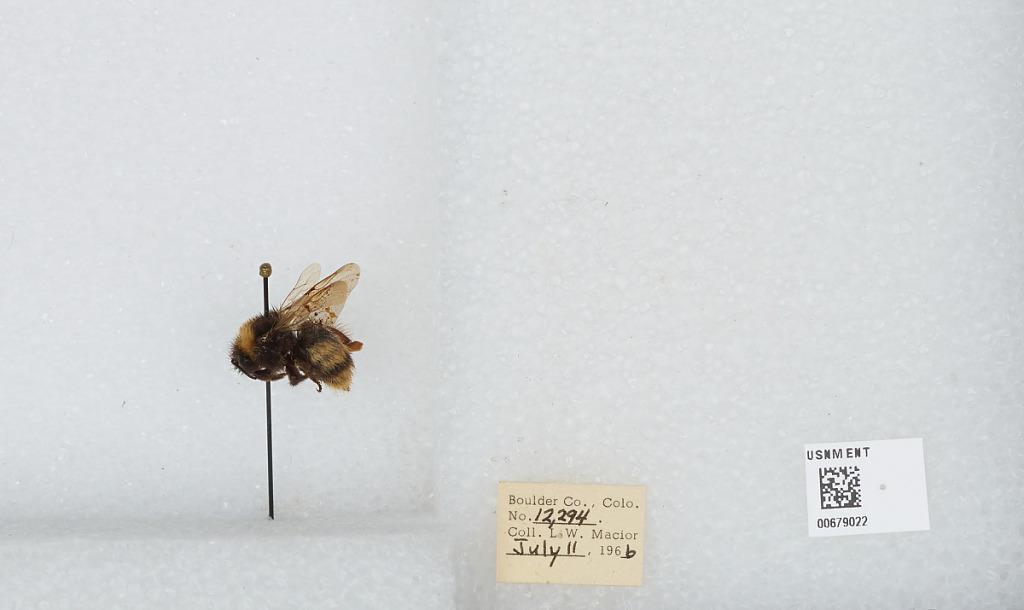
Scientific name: Bombus (Bombus) occidentalis Greene
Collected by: L. Macior
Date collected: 1966-7-11
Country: United States
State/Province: Colorado
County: Boulder
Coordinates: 40.015, -105.27